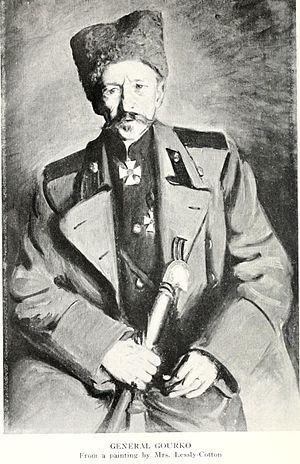
La cinquième armée est une unité de l'armée impériale russe engagée sur le front de l'Est pendant la Première Guerre mondiale.
Vassili Gourko est un général russe.